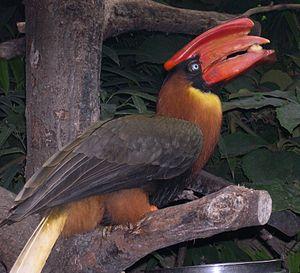
Le Calao à casque plat est une espèce d'oiseau de la famille des Bucerotidae, endémique des Philippines.